LostWinds 2: Winter of the Melodias

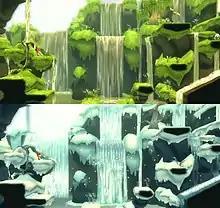
The game features the ability to switch between seasons.

Unlike the original title, players are able to switch between seasons, from winter to summer and vice versa, assisting players throughout various puzzles. In addition to this, the game features an in-game map and hint system to prevent players from getting lost. Players are able to swim, break rocks, and use cyclones, amongst other abilities and items obtained throughout the progress of the game, such as a coat. According to Frontier Developments, the non-player characters in "LostWinds: Winter of the Melodias" were developed to feel more personal than the original title.